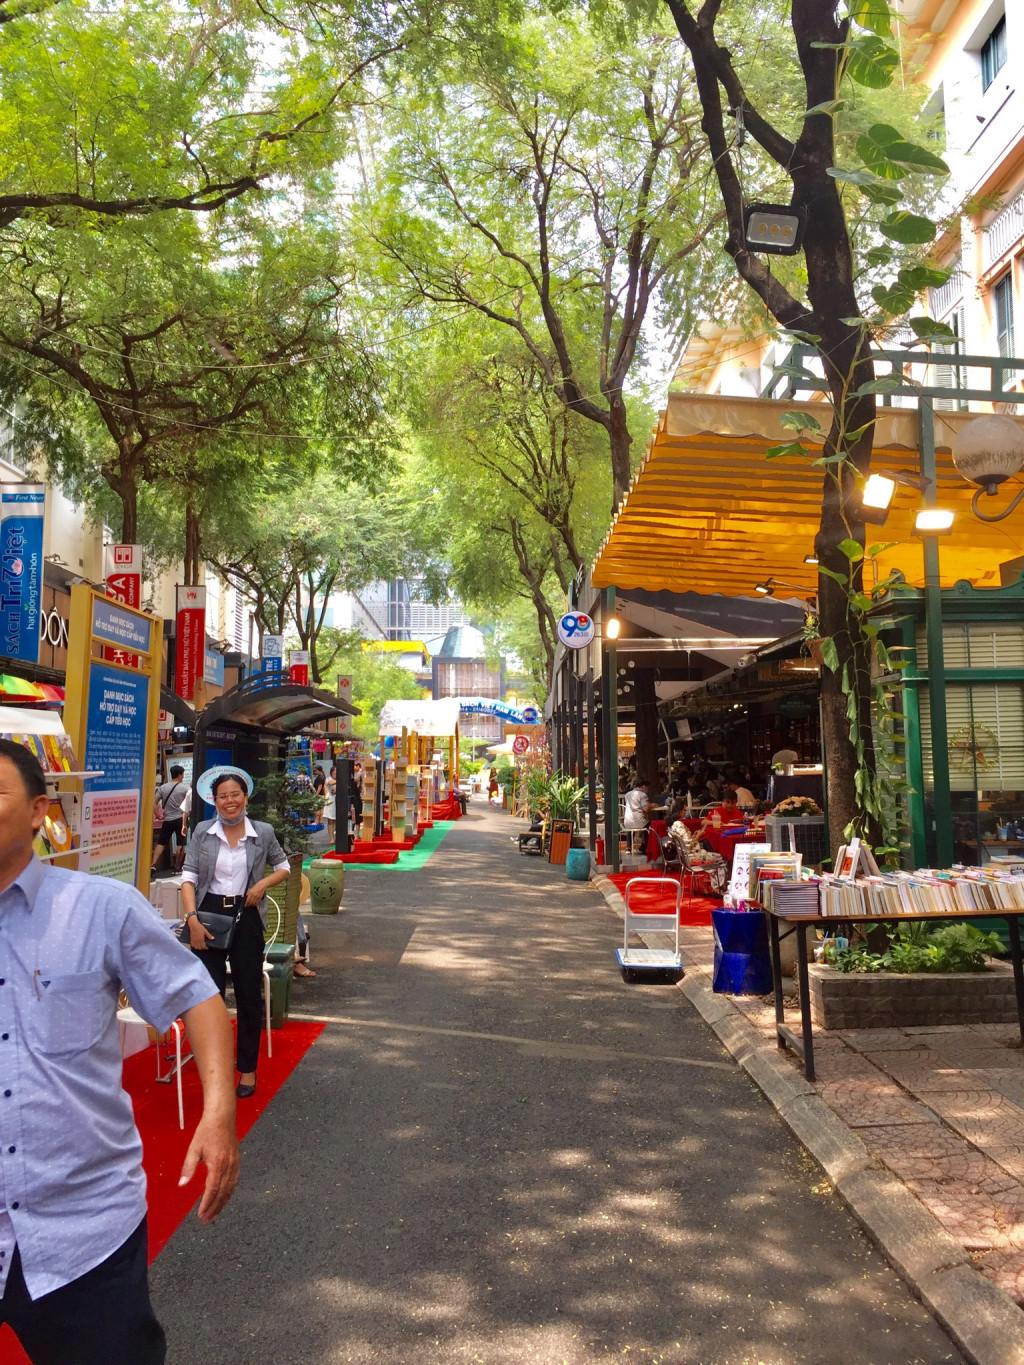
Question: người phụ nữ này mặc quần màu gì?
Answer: người phụ nữ này mặc quần màu đen